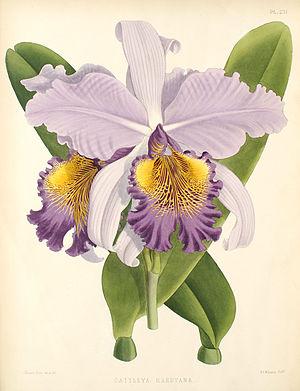
The Orchid Album est un ouvrage d'horticulture de Robert Warner et Benjamin Samuel Williams consacré aux belles orchidées du monde entier, publié à Londres en onze volumes de 1882 à 1897, avec le concours de Thomas Moore pour les descriptions botaniques et de John Nugent Fitch pour le dessin et la réalisation des 528 lithographies en couleur.